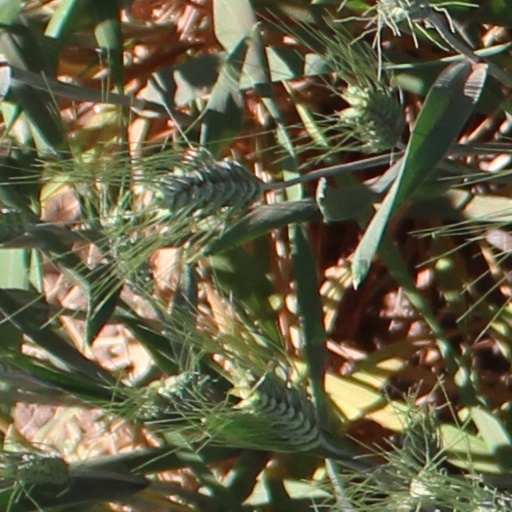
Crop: wheat